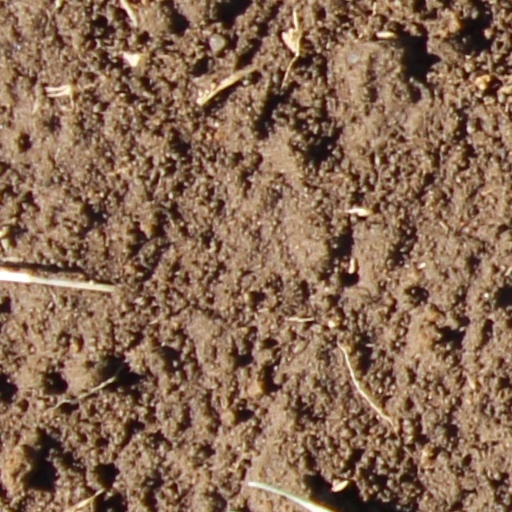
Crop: wheat